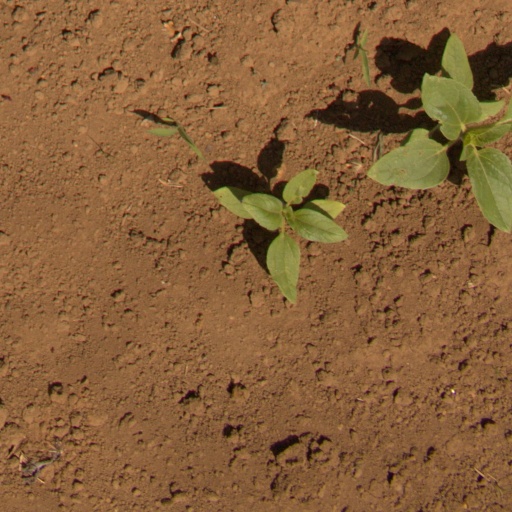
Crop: Jerusalem artichoke